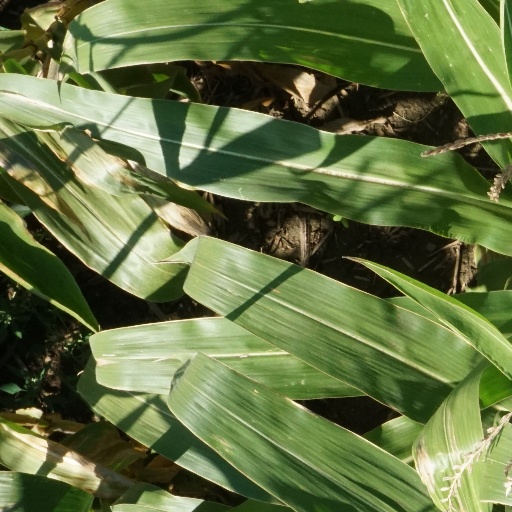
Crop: maize; corn